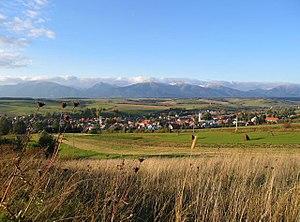
Hybe est un village de Slovaquie situé dans la région de Žilina.